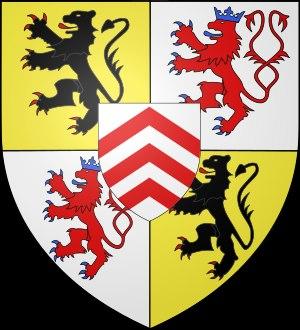
Gérard Iᵉʳ, comte dans le pays de Juliers, mort après 1029.